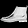
Label: Ankle boot